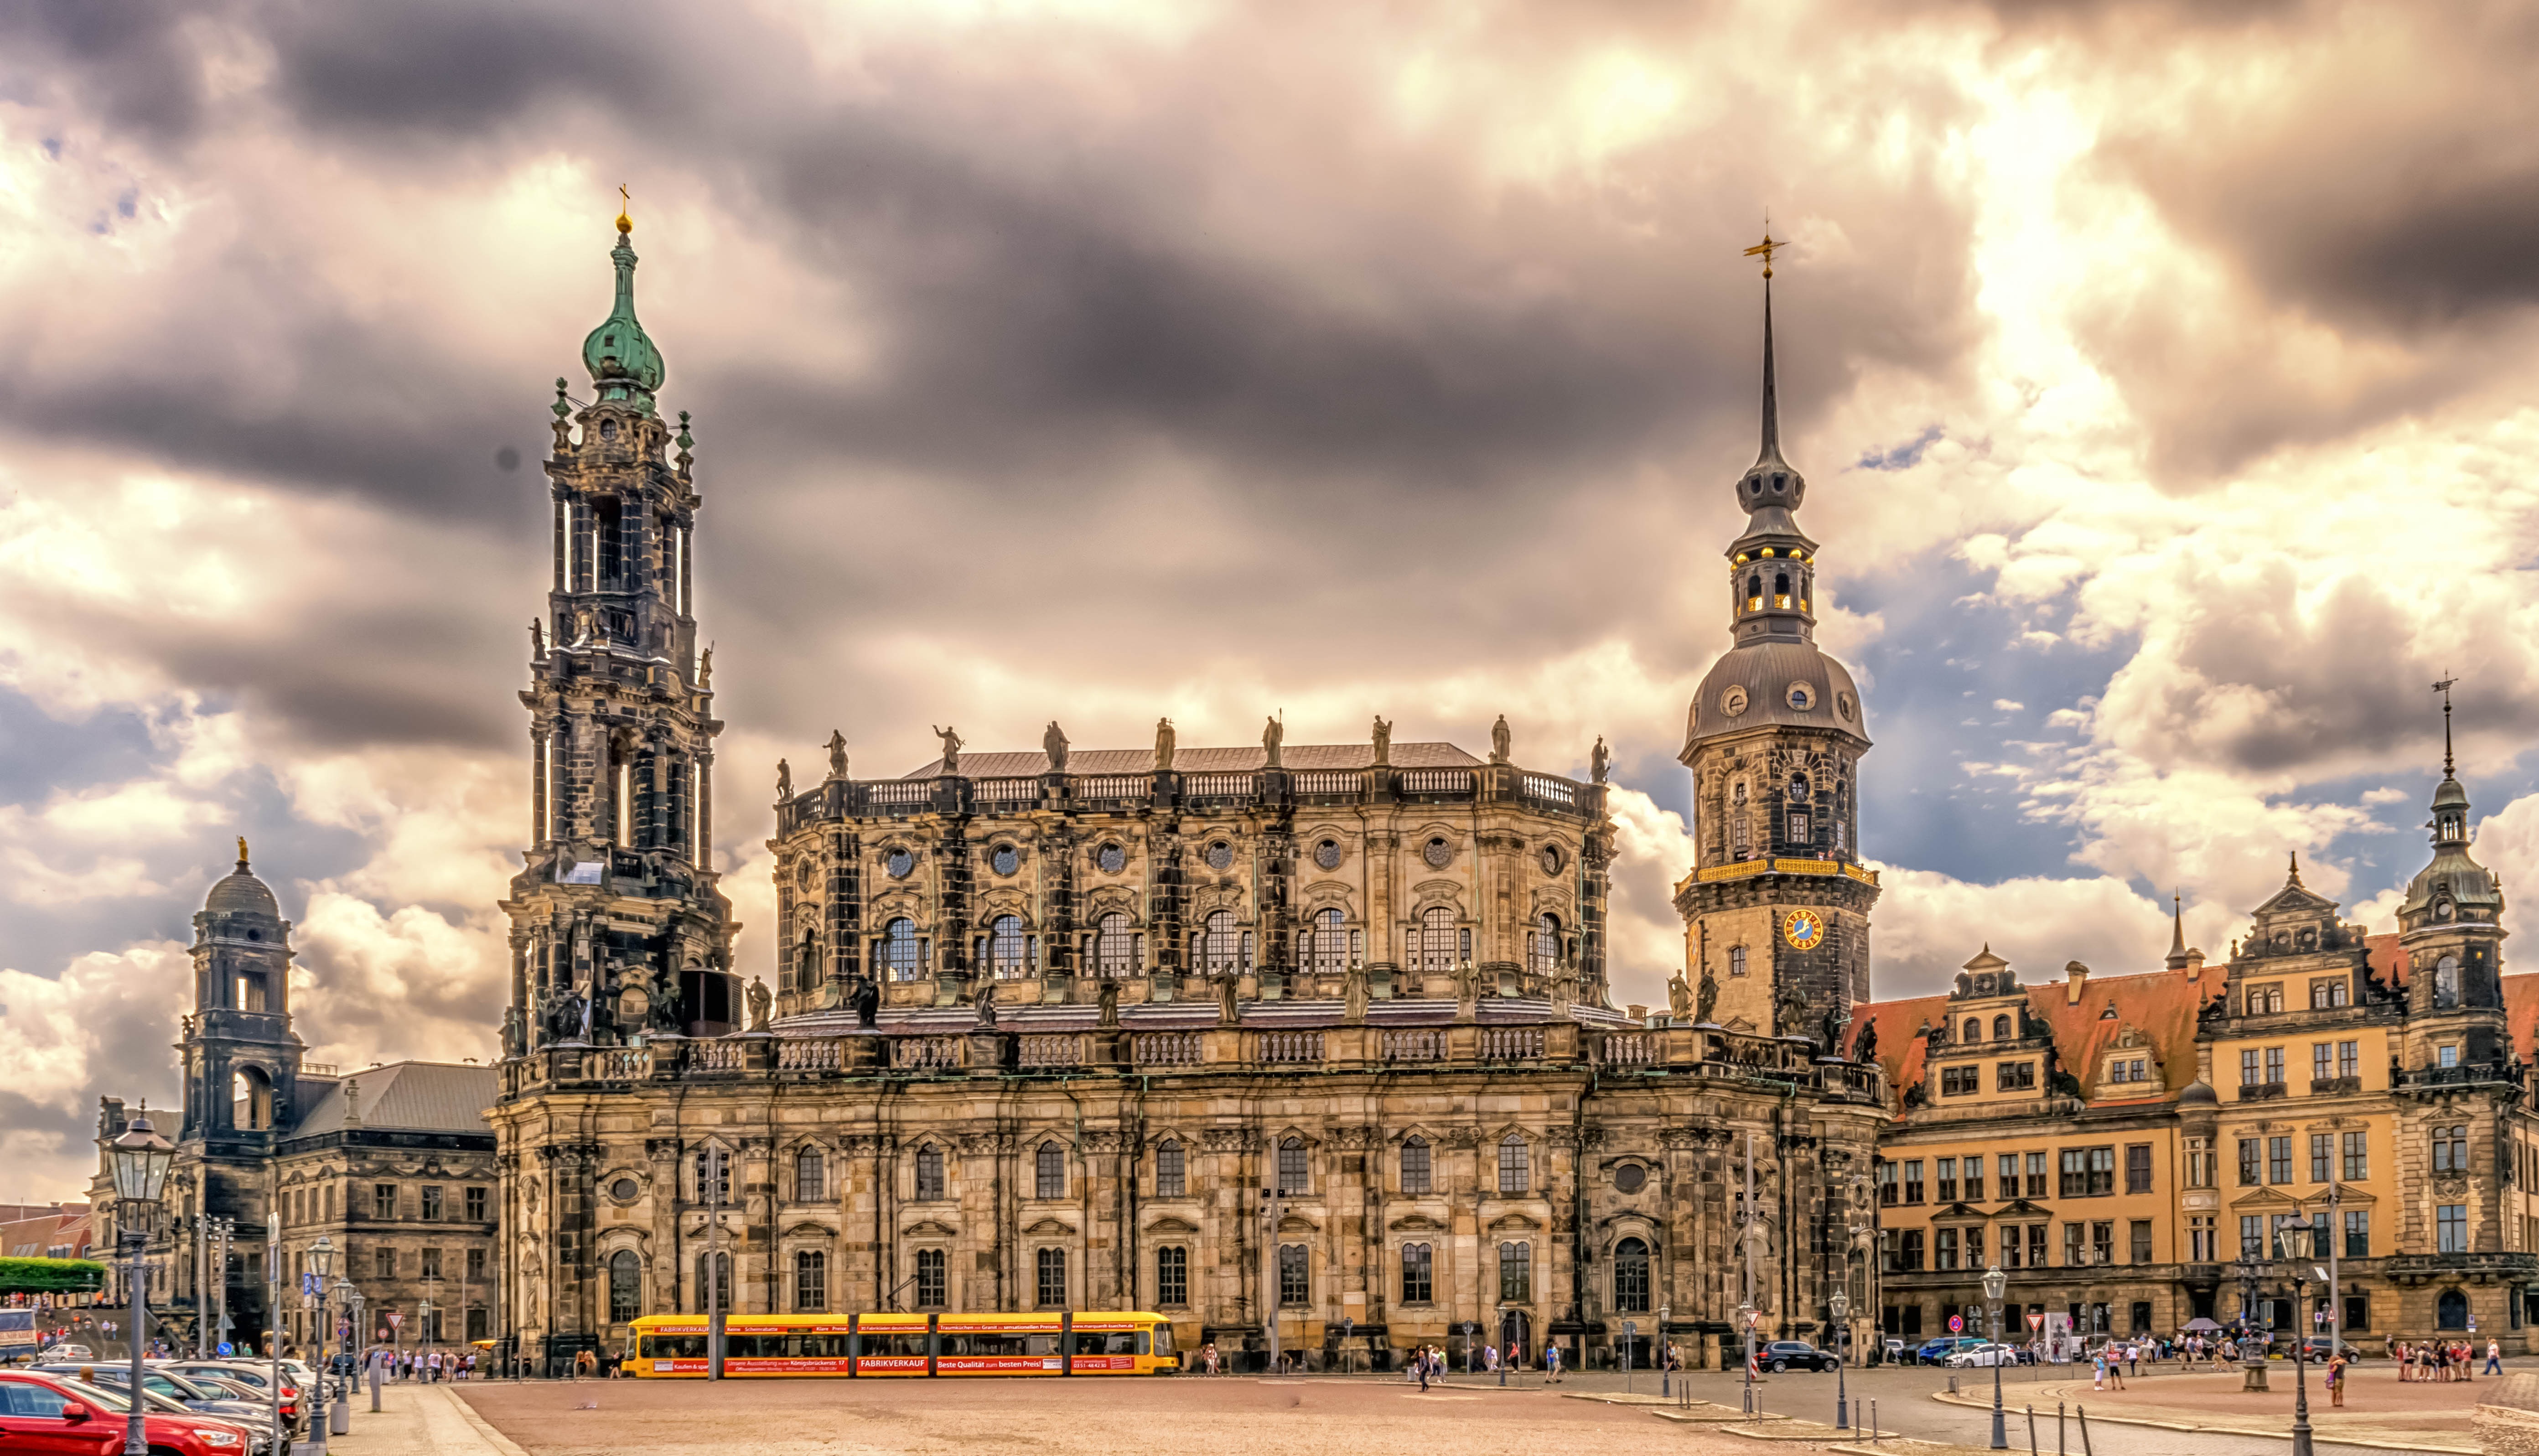
architecture, building, city, cityscape, panorama, plaza, landmark, church, cathedral, place of worship, old town, catholic, town square, saxony, dresden, metropolis, hofkirche, urban area, human settlement